Military roads of Scotland

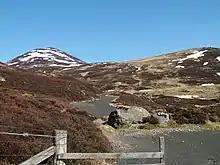
Near the Devil's Elbow

Construction of a road from Dumbarton to Inveraray was initiated under Caulfeild's command in 1743 but was then interrupted by the rebellion of 1745. Its which took it via the western side of Loch Lomond, Tarbet, Arrochar and Glen Croe were not then completed until 1749. A stone seat was erected at the summit of the pass at the head of Glen Croe bidding travellers to "Rest and be thankful", hence the modern name. Subsequent maintenance was undertaken by the 93rd Regiment, the Sutherland Highlanders until in 1814 the route was handed over to the civilian authorities. William Wordsworth was later to write of this road: